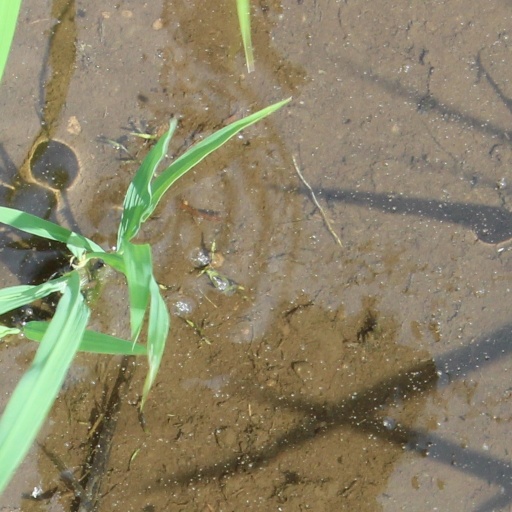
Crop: rice